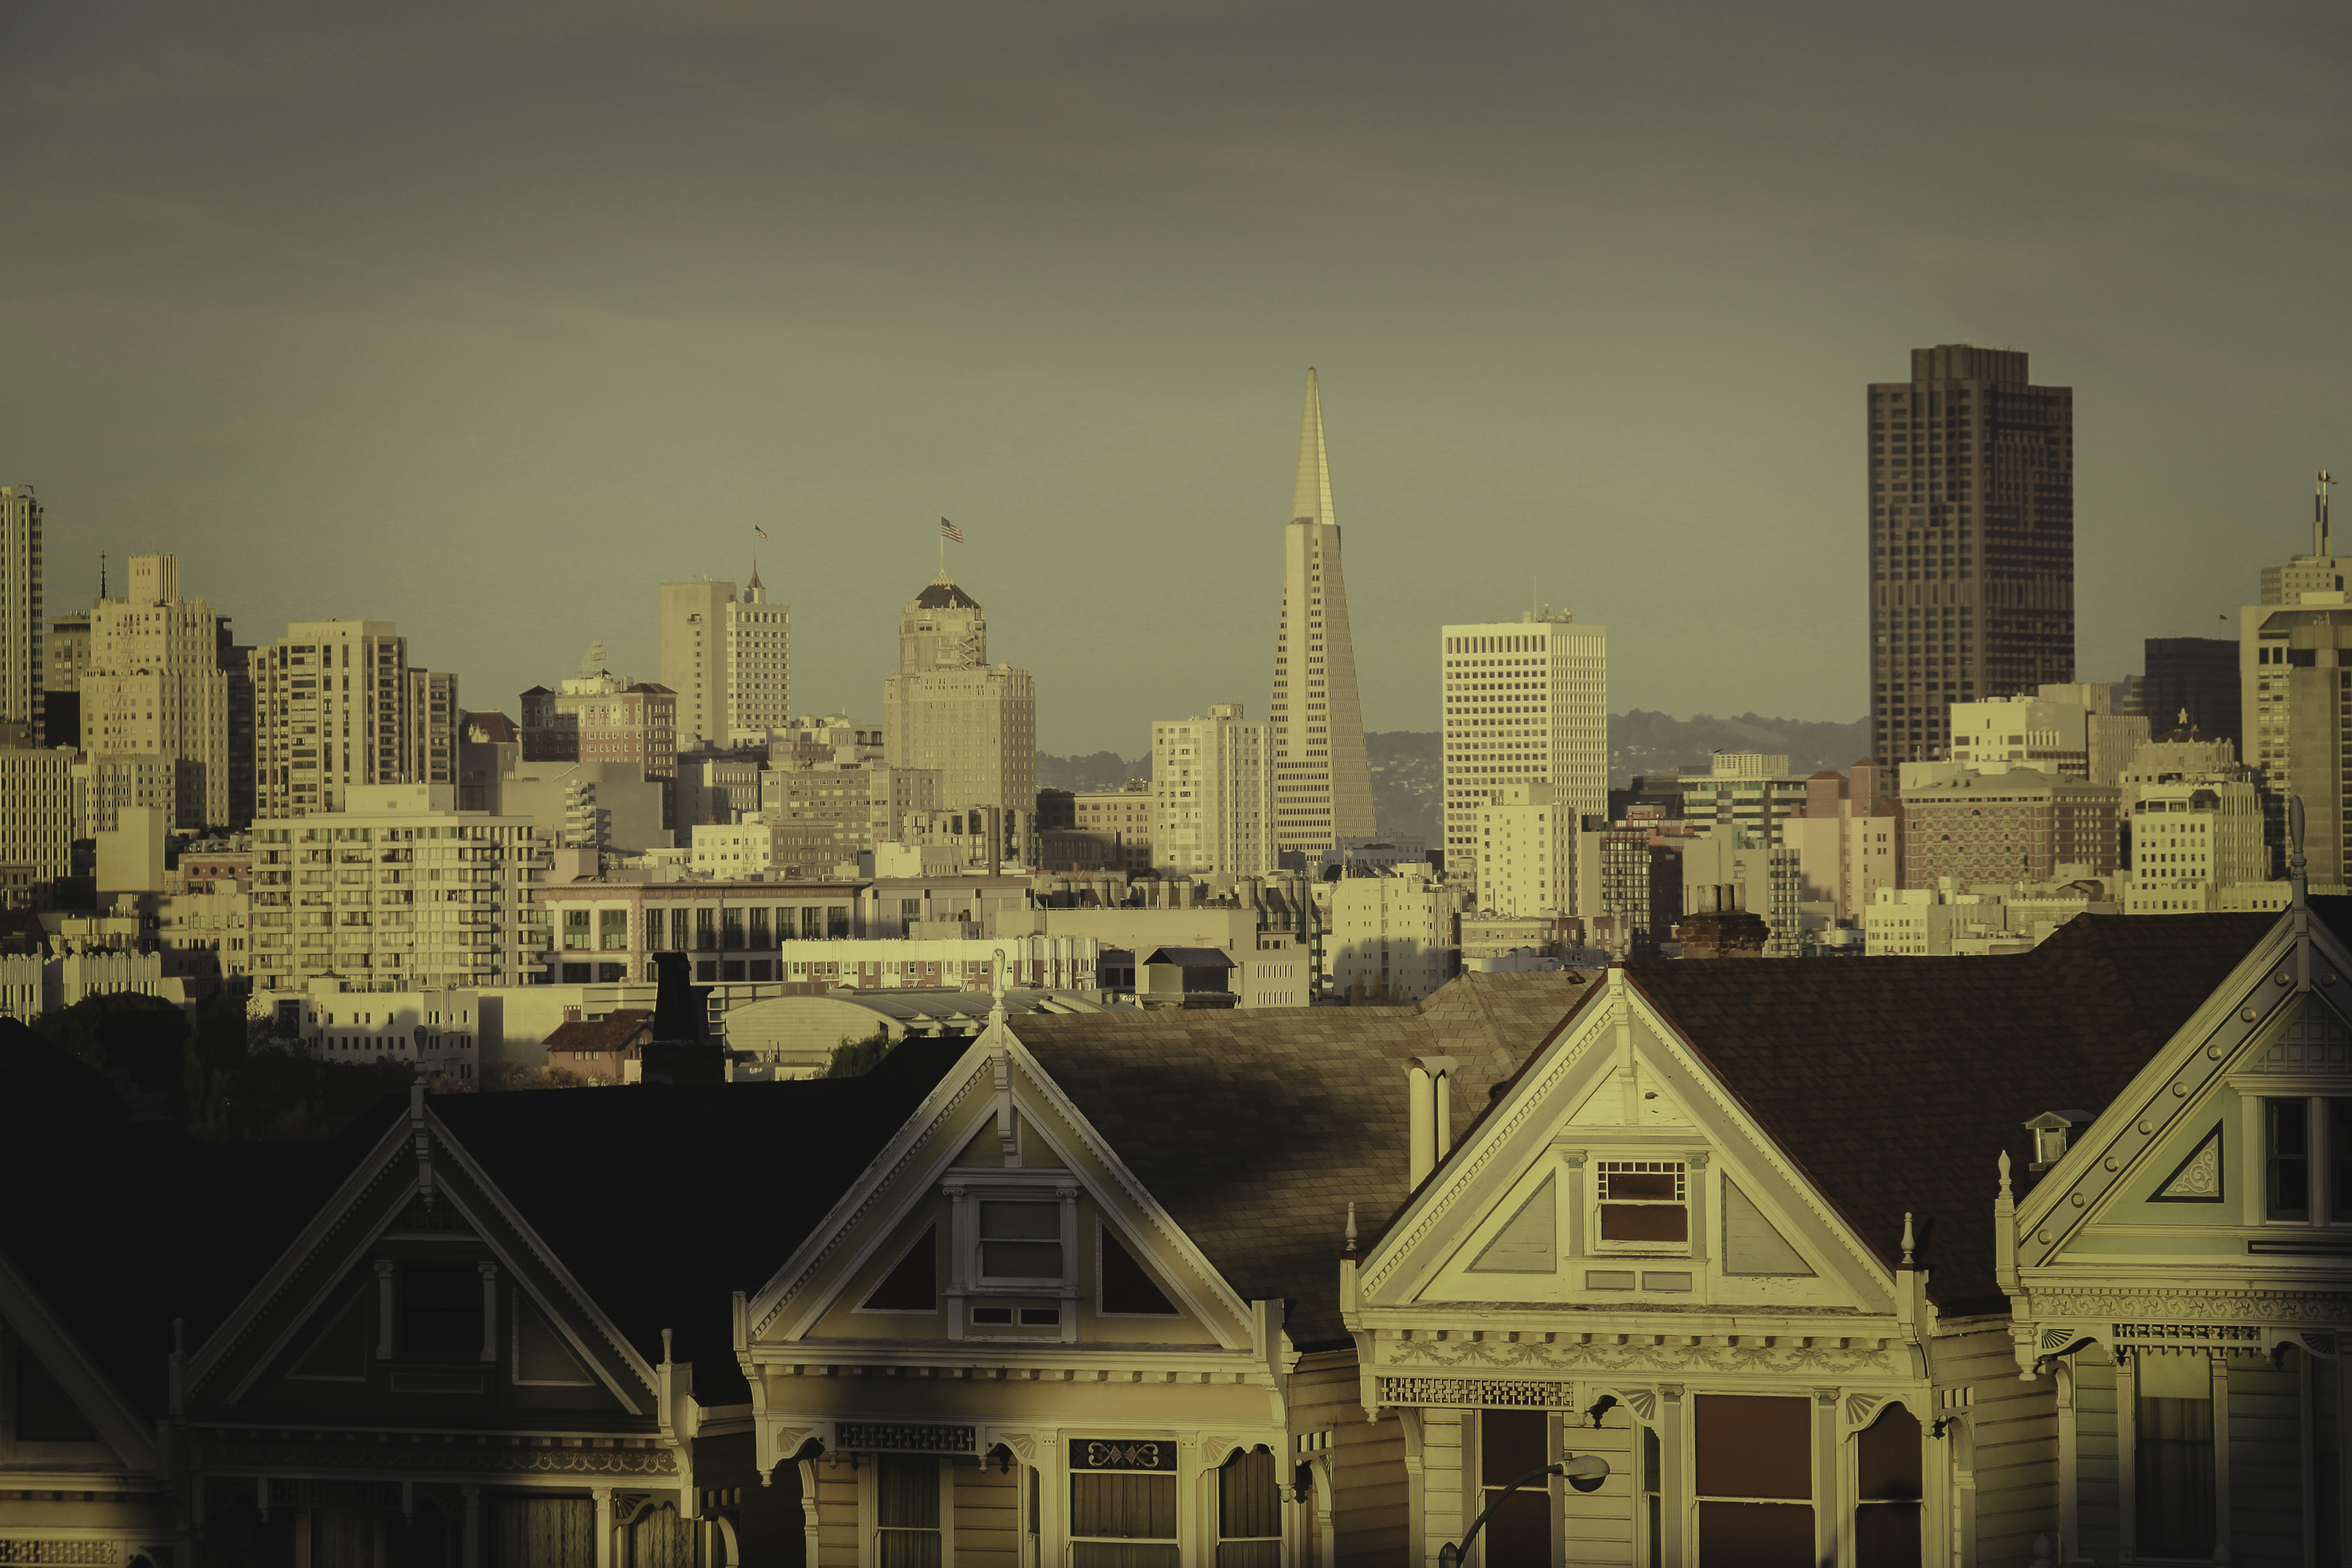
horizon, bridge, skyline, night, morning, city, skyscraper, photo, cityscape, downtown, dusk, evening, canon, usa, landmark, california, sanfrancisco, goldengate, photoshop, estadosunidos, 6d, lightroom, foto, argentina, us, 60d, canonef50mmf14usm, canoneos6d, metropolis, canonlens, bayarea, rodrigoparedes, buenosaires, 160378, www160378com, sanfranciso, canoneos60d, canoneosrebelt1, canonef1635mmf28liiusm, canonef24105mmf4lisusm, urban area, residential area, geographical feature, human settlement, metropolitan area